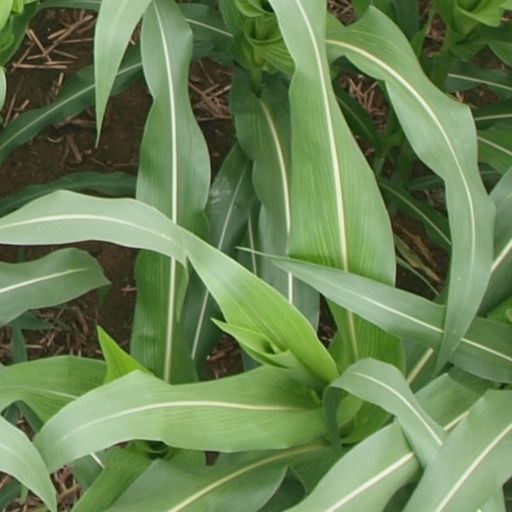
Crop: maize; corn